CDC 6600

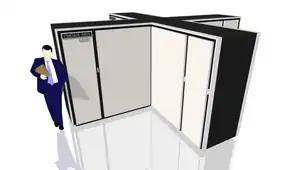
3D rendering with a figure as scale

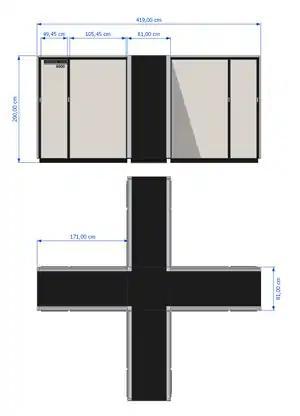
Orthographic 2-view drawing of CDC 6600 with scaling

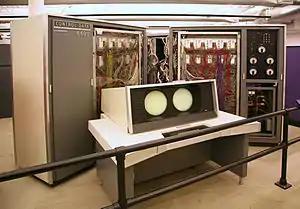
The CDC 6600. Behind the system console are two of the "arms" of the plus-sign shaped cabinet with the covers opened. Individual modules can be seen inside. The racks holding the modules are hinged to give access to the racks behind them. Each arm of the machine had up to four such racks. On the right is the cooling system.

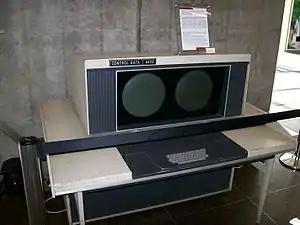
A CDC 6600 system console. This design was a major innovation, in that the screens and keyboard replaced hundreds of switches and blinking lights common in contemporary system consoles. The displays were driven through software, primarily to provide text display in a choice of three sizes. It also provided a way to draw simple graphics. Unlike more modern displays, the console was a vector drawing system, rather than a raster system. The consoles had a single font, where each glyph was a series of vectors. Autocompletion of keyword parts enabled quicker command entry.

The CDC 6600 was the flagship of the 6000 series of mainframe computer systems manufactured by Control Data Corporation. Generally considered to be the first successful supercomputer, it outperformed the industry's prior recordholder, the IBM 7030 Stretch, by a factor of three. With performance of up to three megaFLOPS, the CDC 6600 was the world's fastest computer from 1964 to 1969, when it relinquished that status to its successor, the CDC 7600.